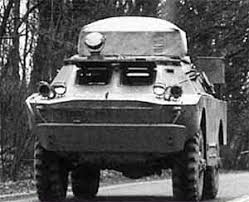
Label: BRDM